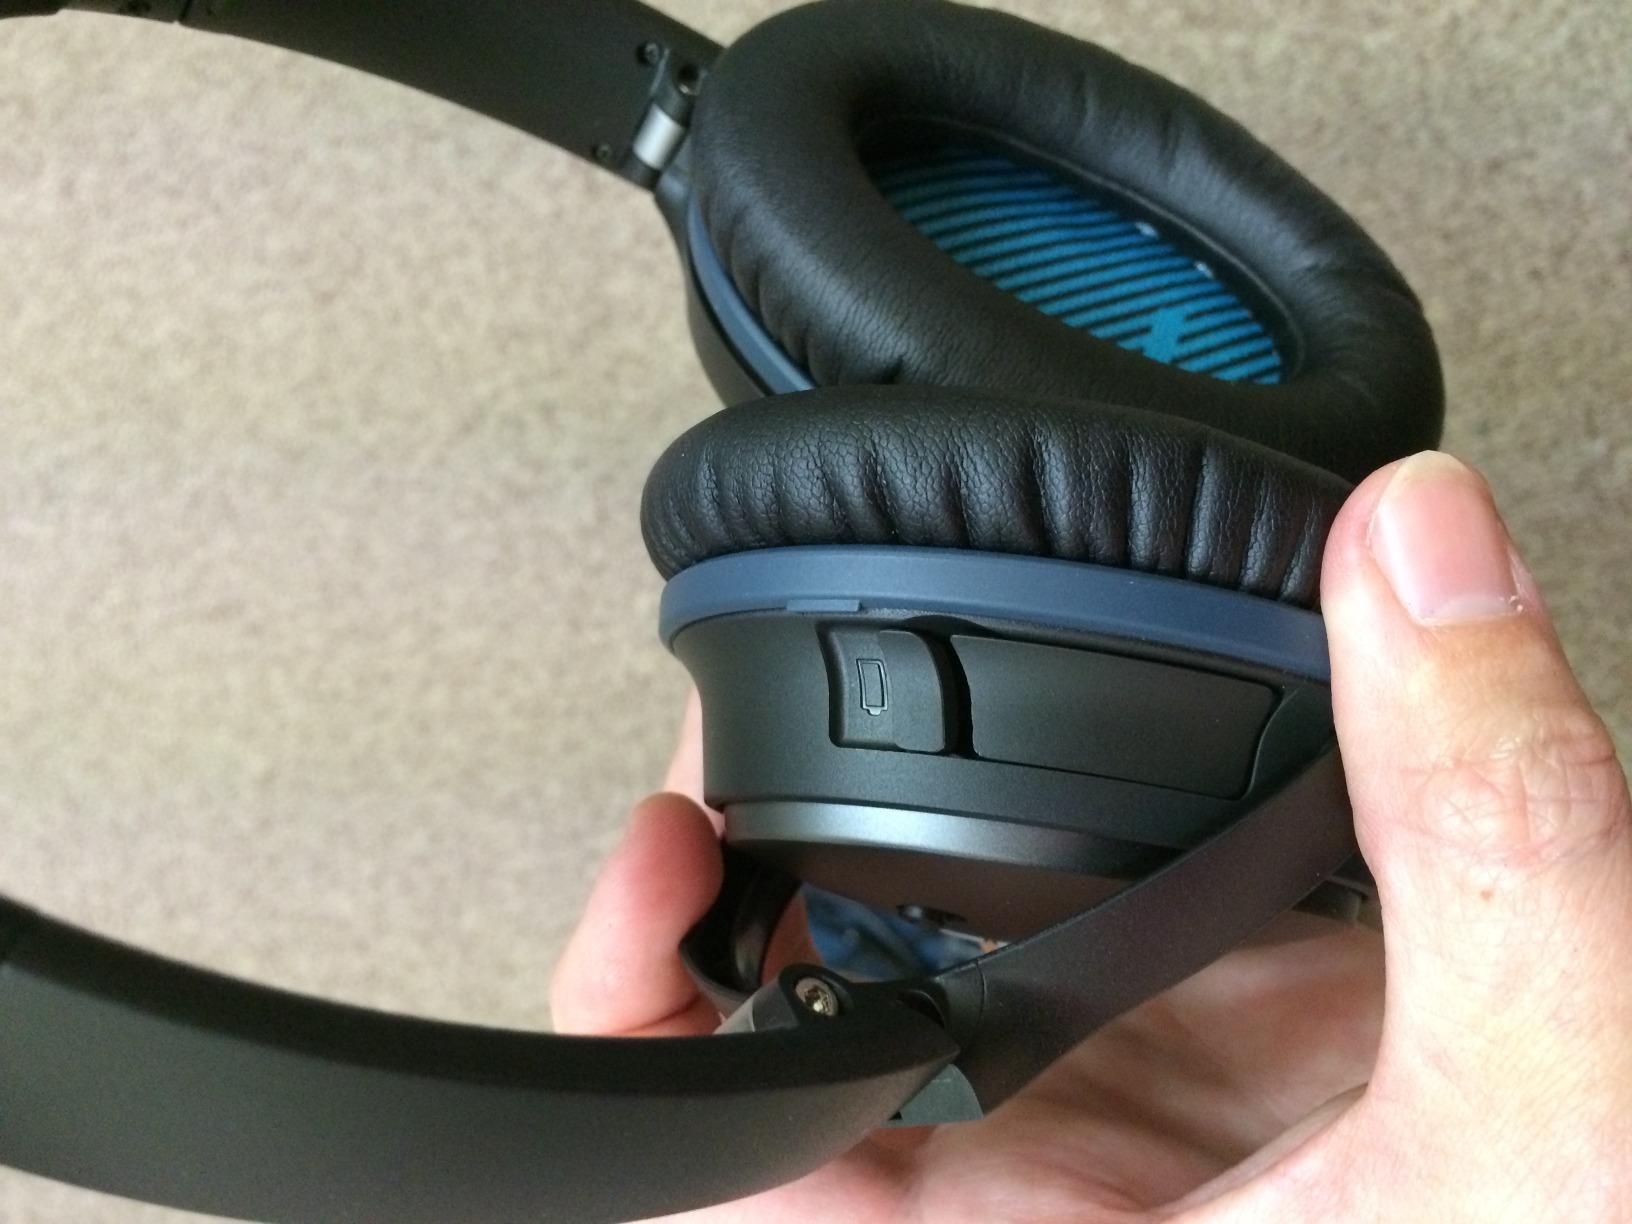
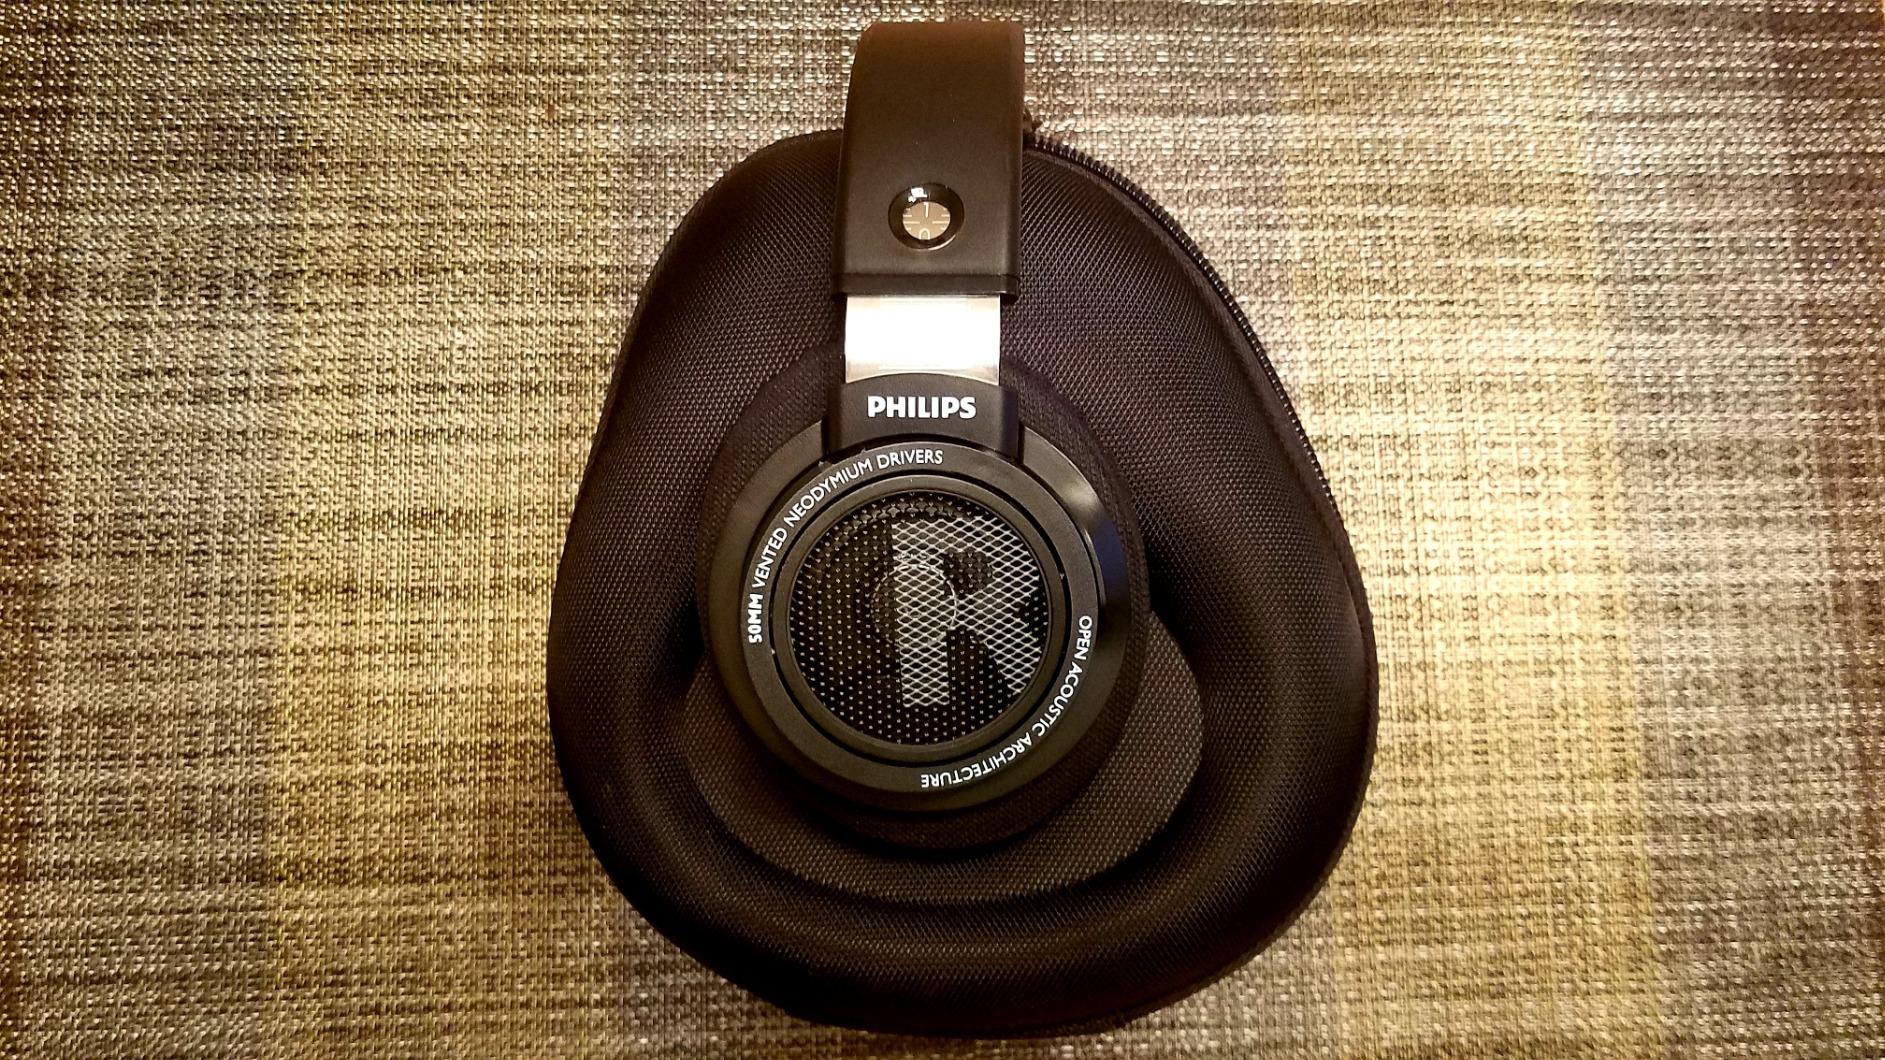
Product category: headphones
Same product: no